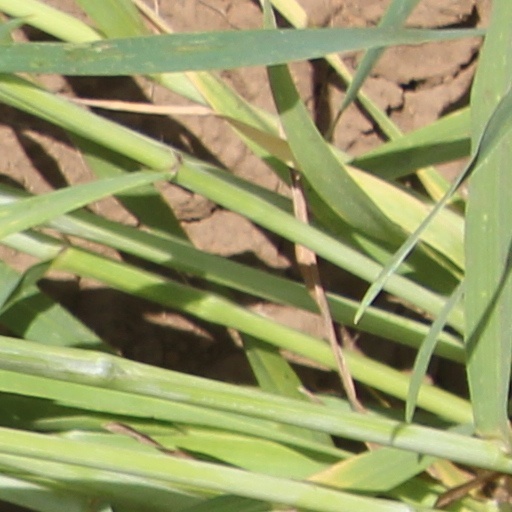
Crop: wheat